Sunset Cliffs, San Diego

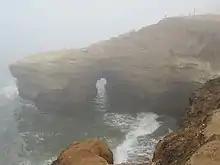
A sea arch in the nature park as it appeared on a foggy morning

Sunset Cliffs Natural Park is a city park adjacent to the Pacific Ocean on the western edge of Point Loma. It includes the entire strip of land immediately adjacent to the ocean, between the water and Sunset Cliffs Boulevard, as well as a larger area of undeveloped park and nature preserve on the south side of the area. It was dedicated in 1983. It stretches from Adair Street to Ladera Street. This coastal strip is connected to the Point Loma Reserve. The park includes carved coastal bluffs, arches and sea caves. From the cliffs, the California gray whale can be seen migrating annually from the Bering Sea to Baja California. The park is a popular place to view the sunset, hence the name.